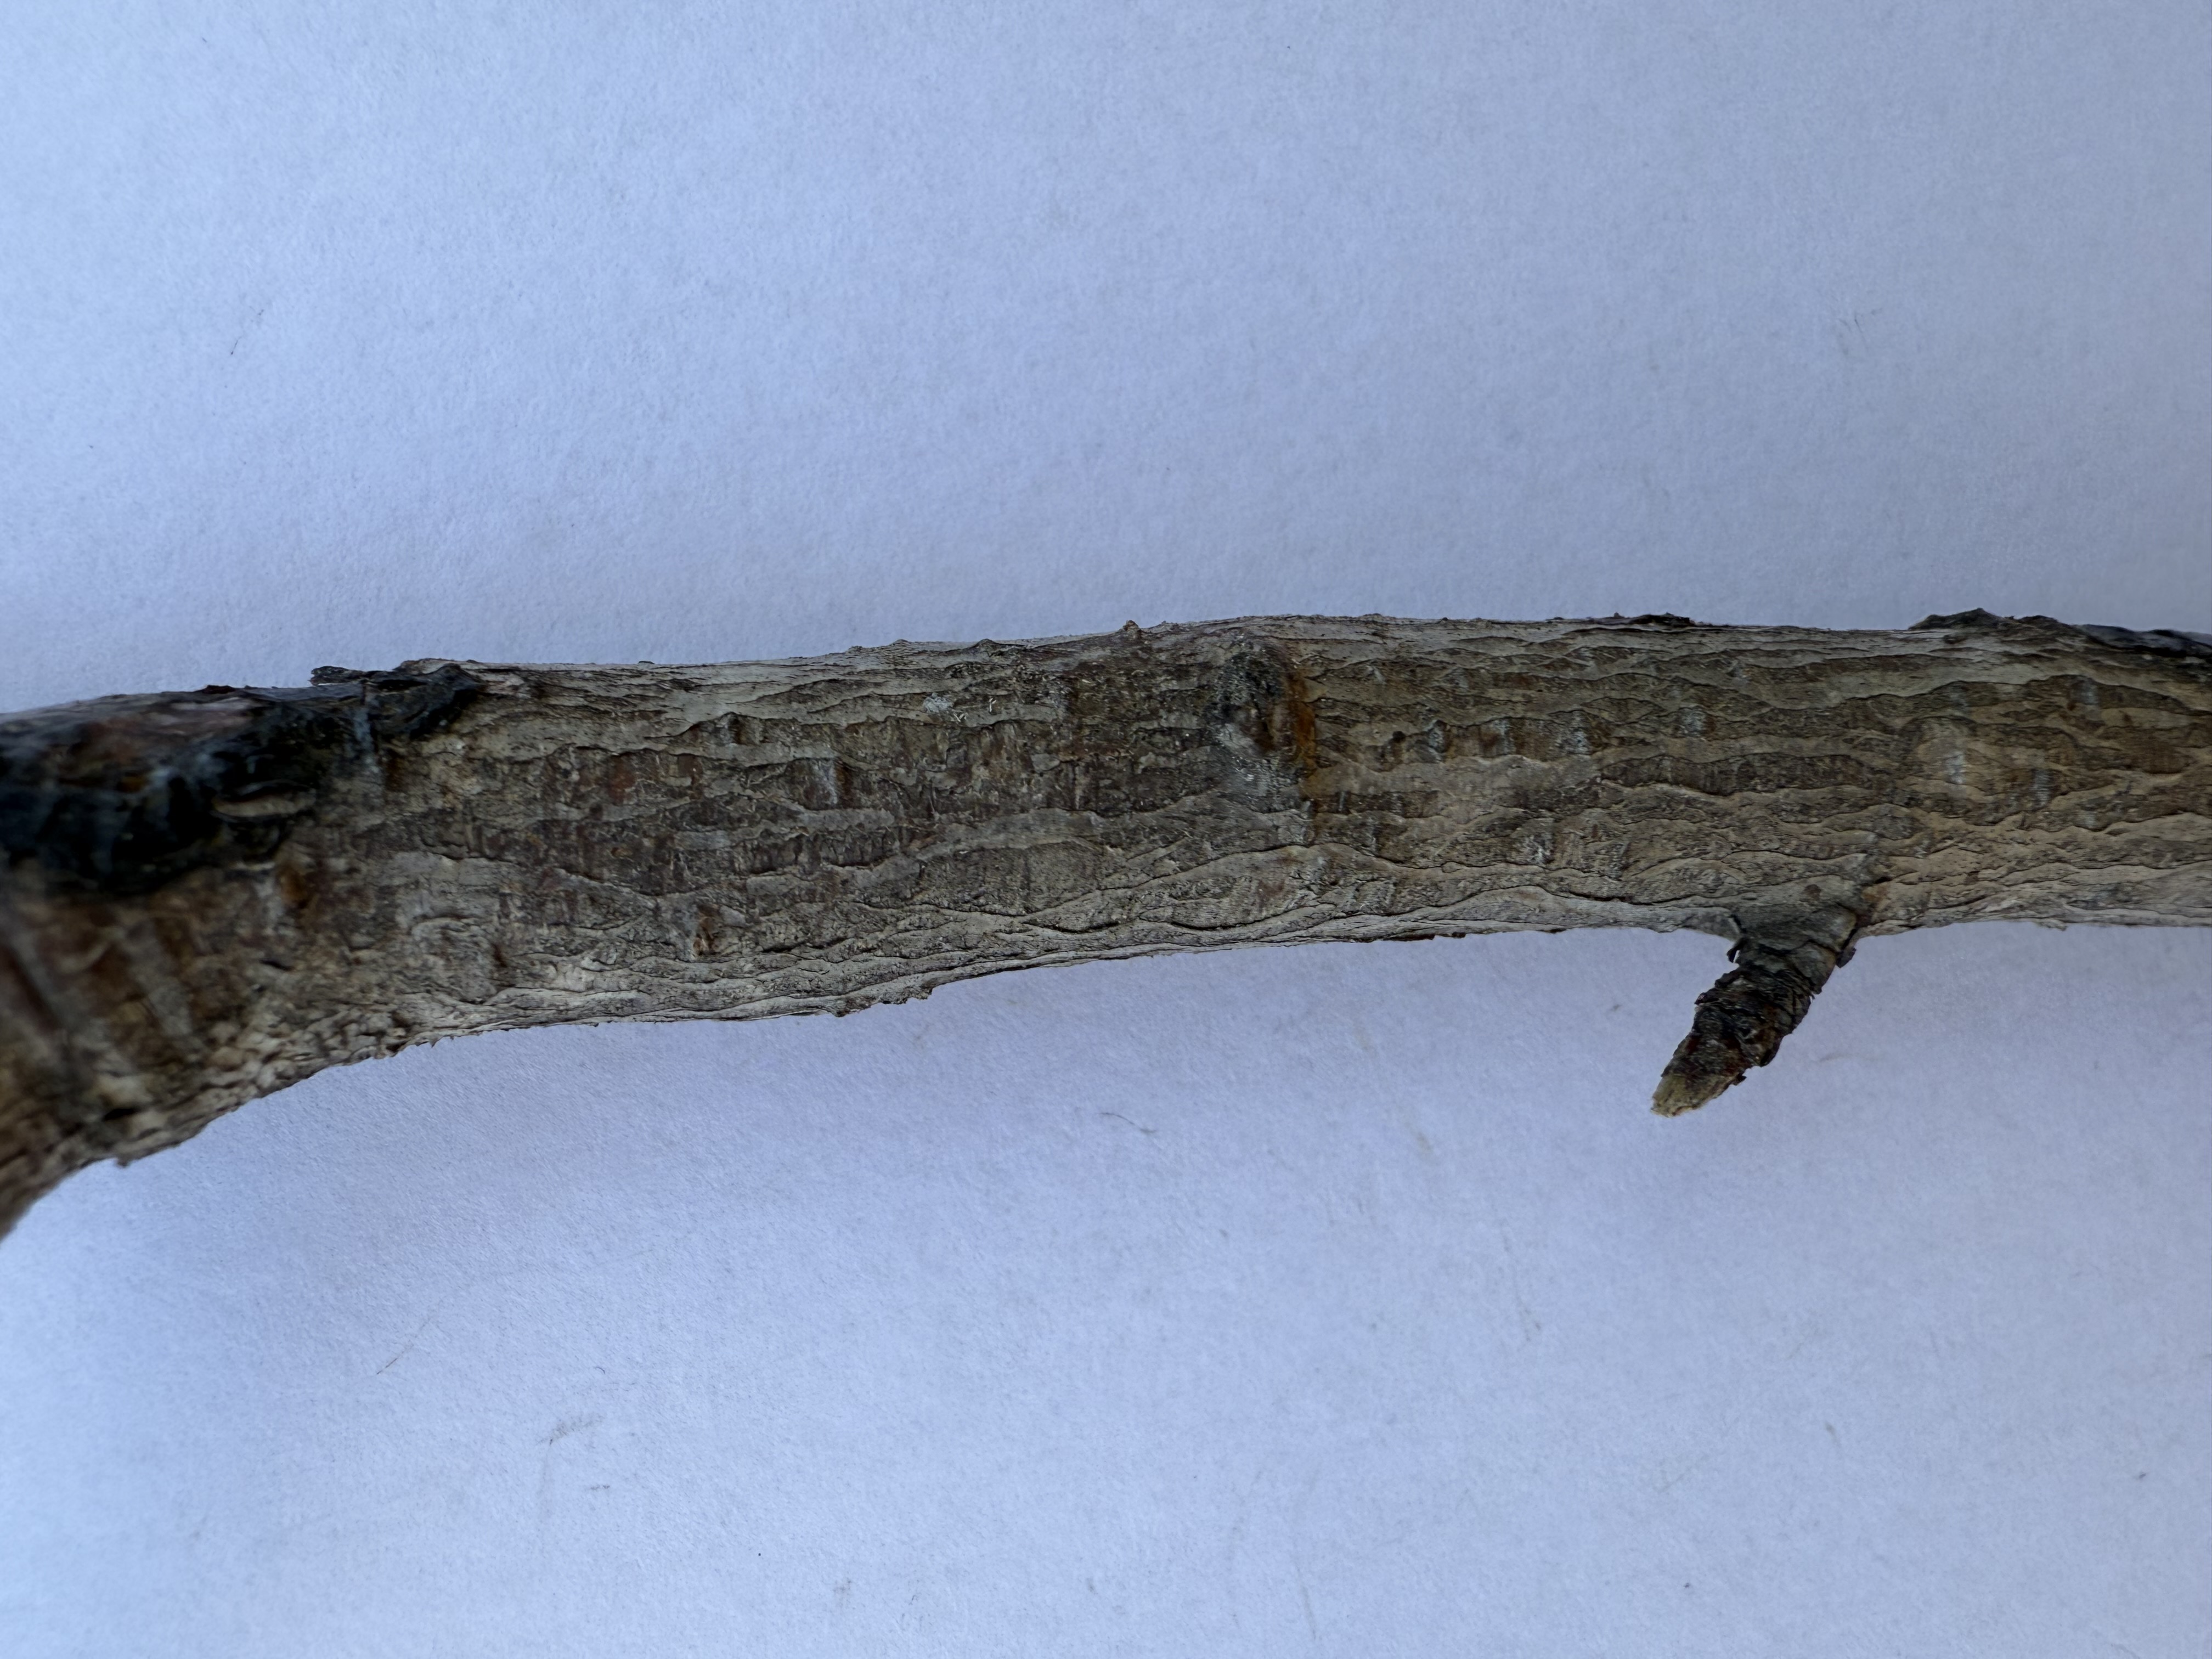
Variety: Red Haven Peach